Olle Nygren

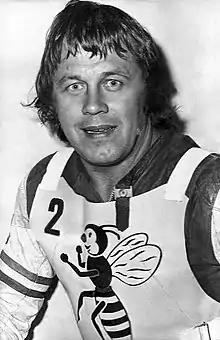
Olle Nygren in the 1970s

Harald Olof Ingemar Nygren (11 November 1929 – 13 February 2021) was a Swedish motorcycle speedway rider, who reached the finals of the Speedway World Championship five times. He earned 90 caps for the Sweden national speedway team.